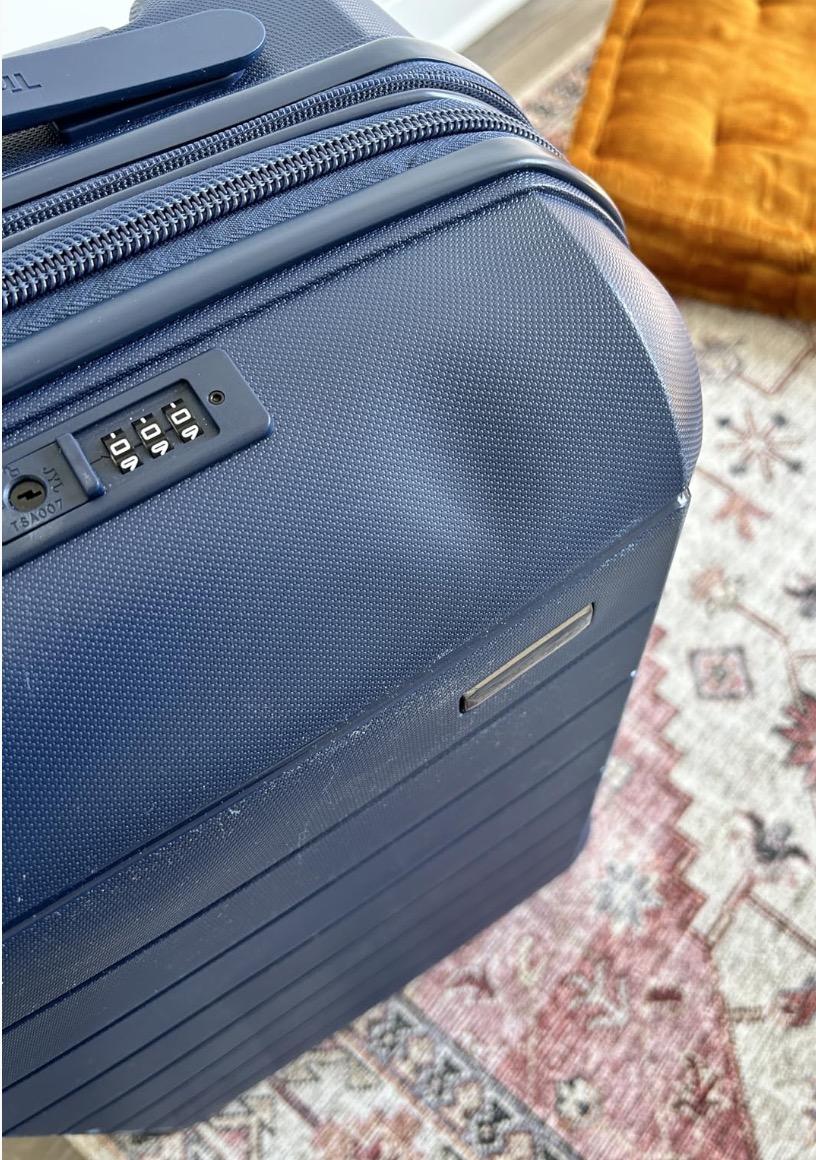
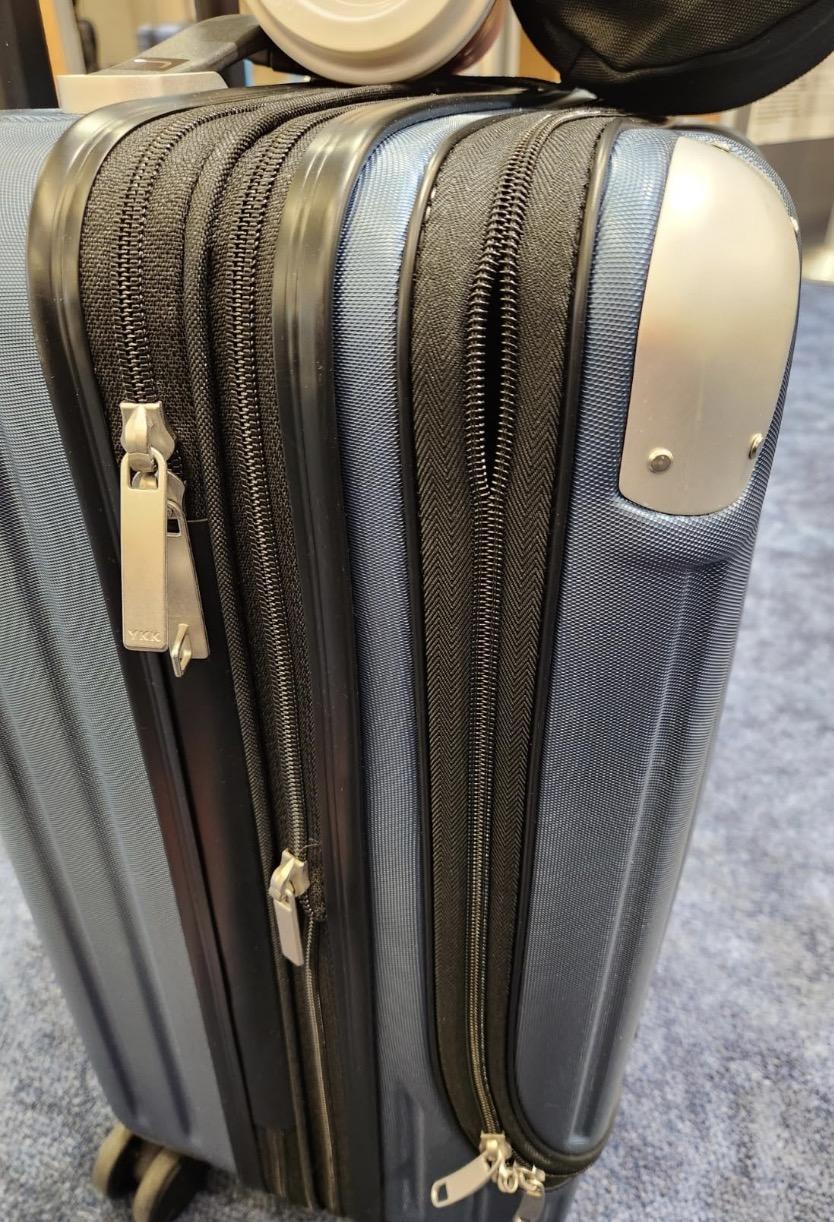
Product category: items_tea
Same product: no